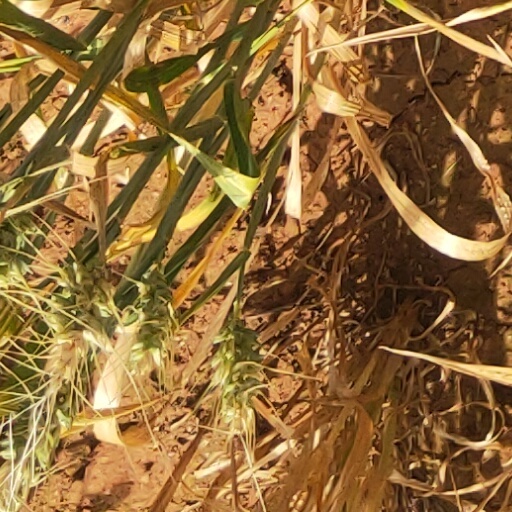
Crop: wheat